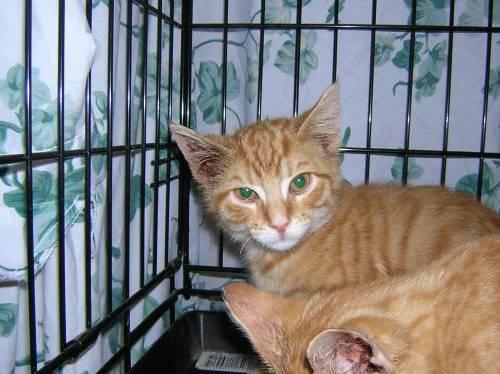
cat